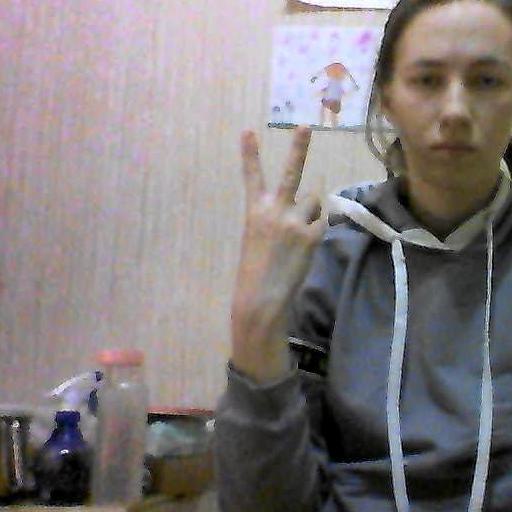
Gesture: peace_inverted